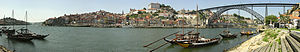
Porto / Kultur
:Image:Porto3flat-cc-contr-oliv1002 edit2.jpg